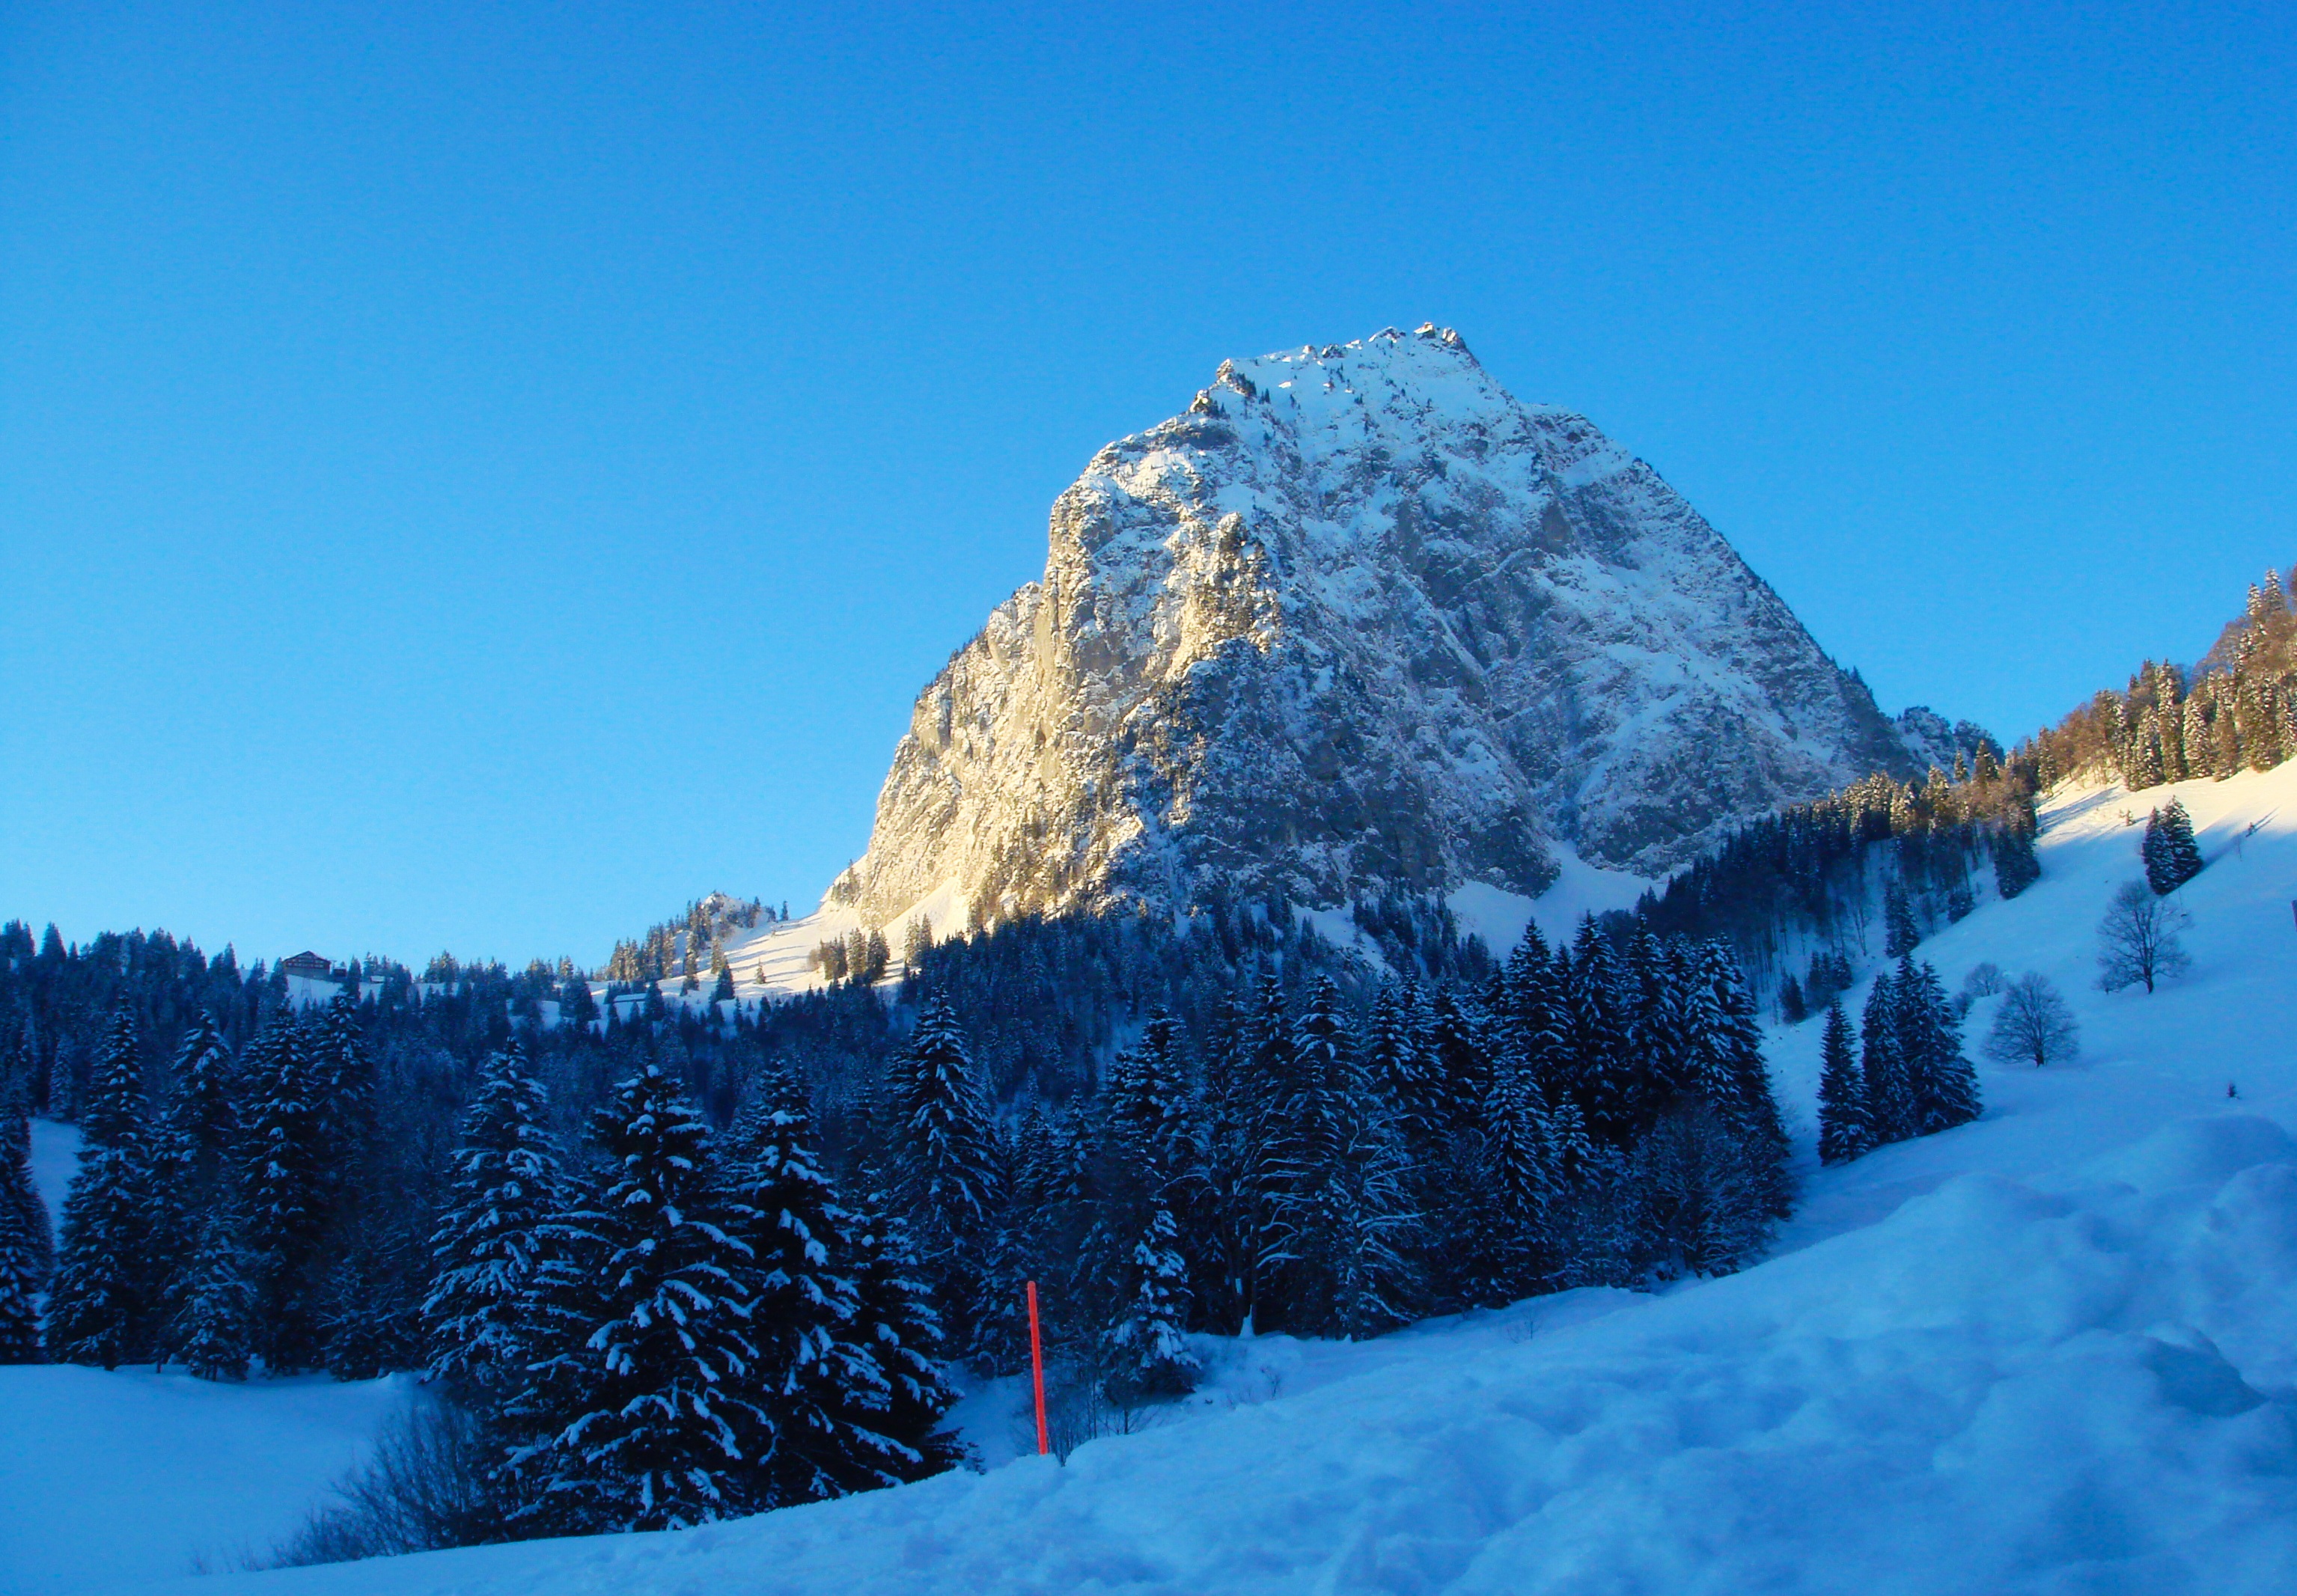
landscape, tree, nature, mountain, snow, winter, sunrise, mountain range, weather, alpine, season, ridge, alps, piste, morgenstimmung, landform, myths, mountainous landforms, geological phenomenon